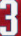
Number: 3